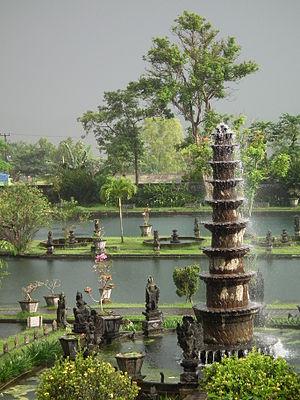
Tirta Gangga est un ancien palais royal de l'est de Bali, en Indonésie, situé à environ 5 kilomètres de Karangasem. Il est connu pour son palais de l'eau, propriété de Karangasem Royal.